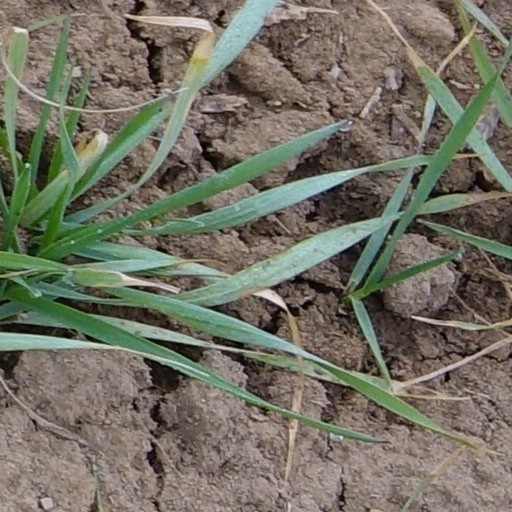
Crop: wheat